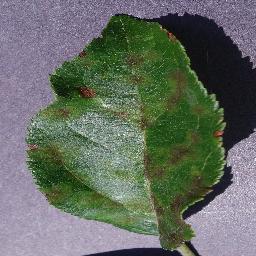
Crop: apple
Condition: scab